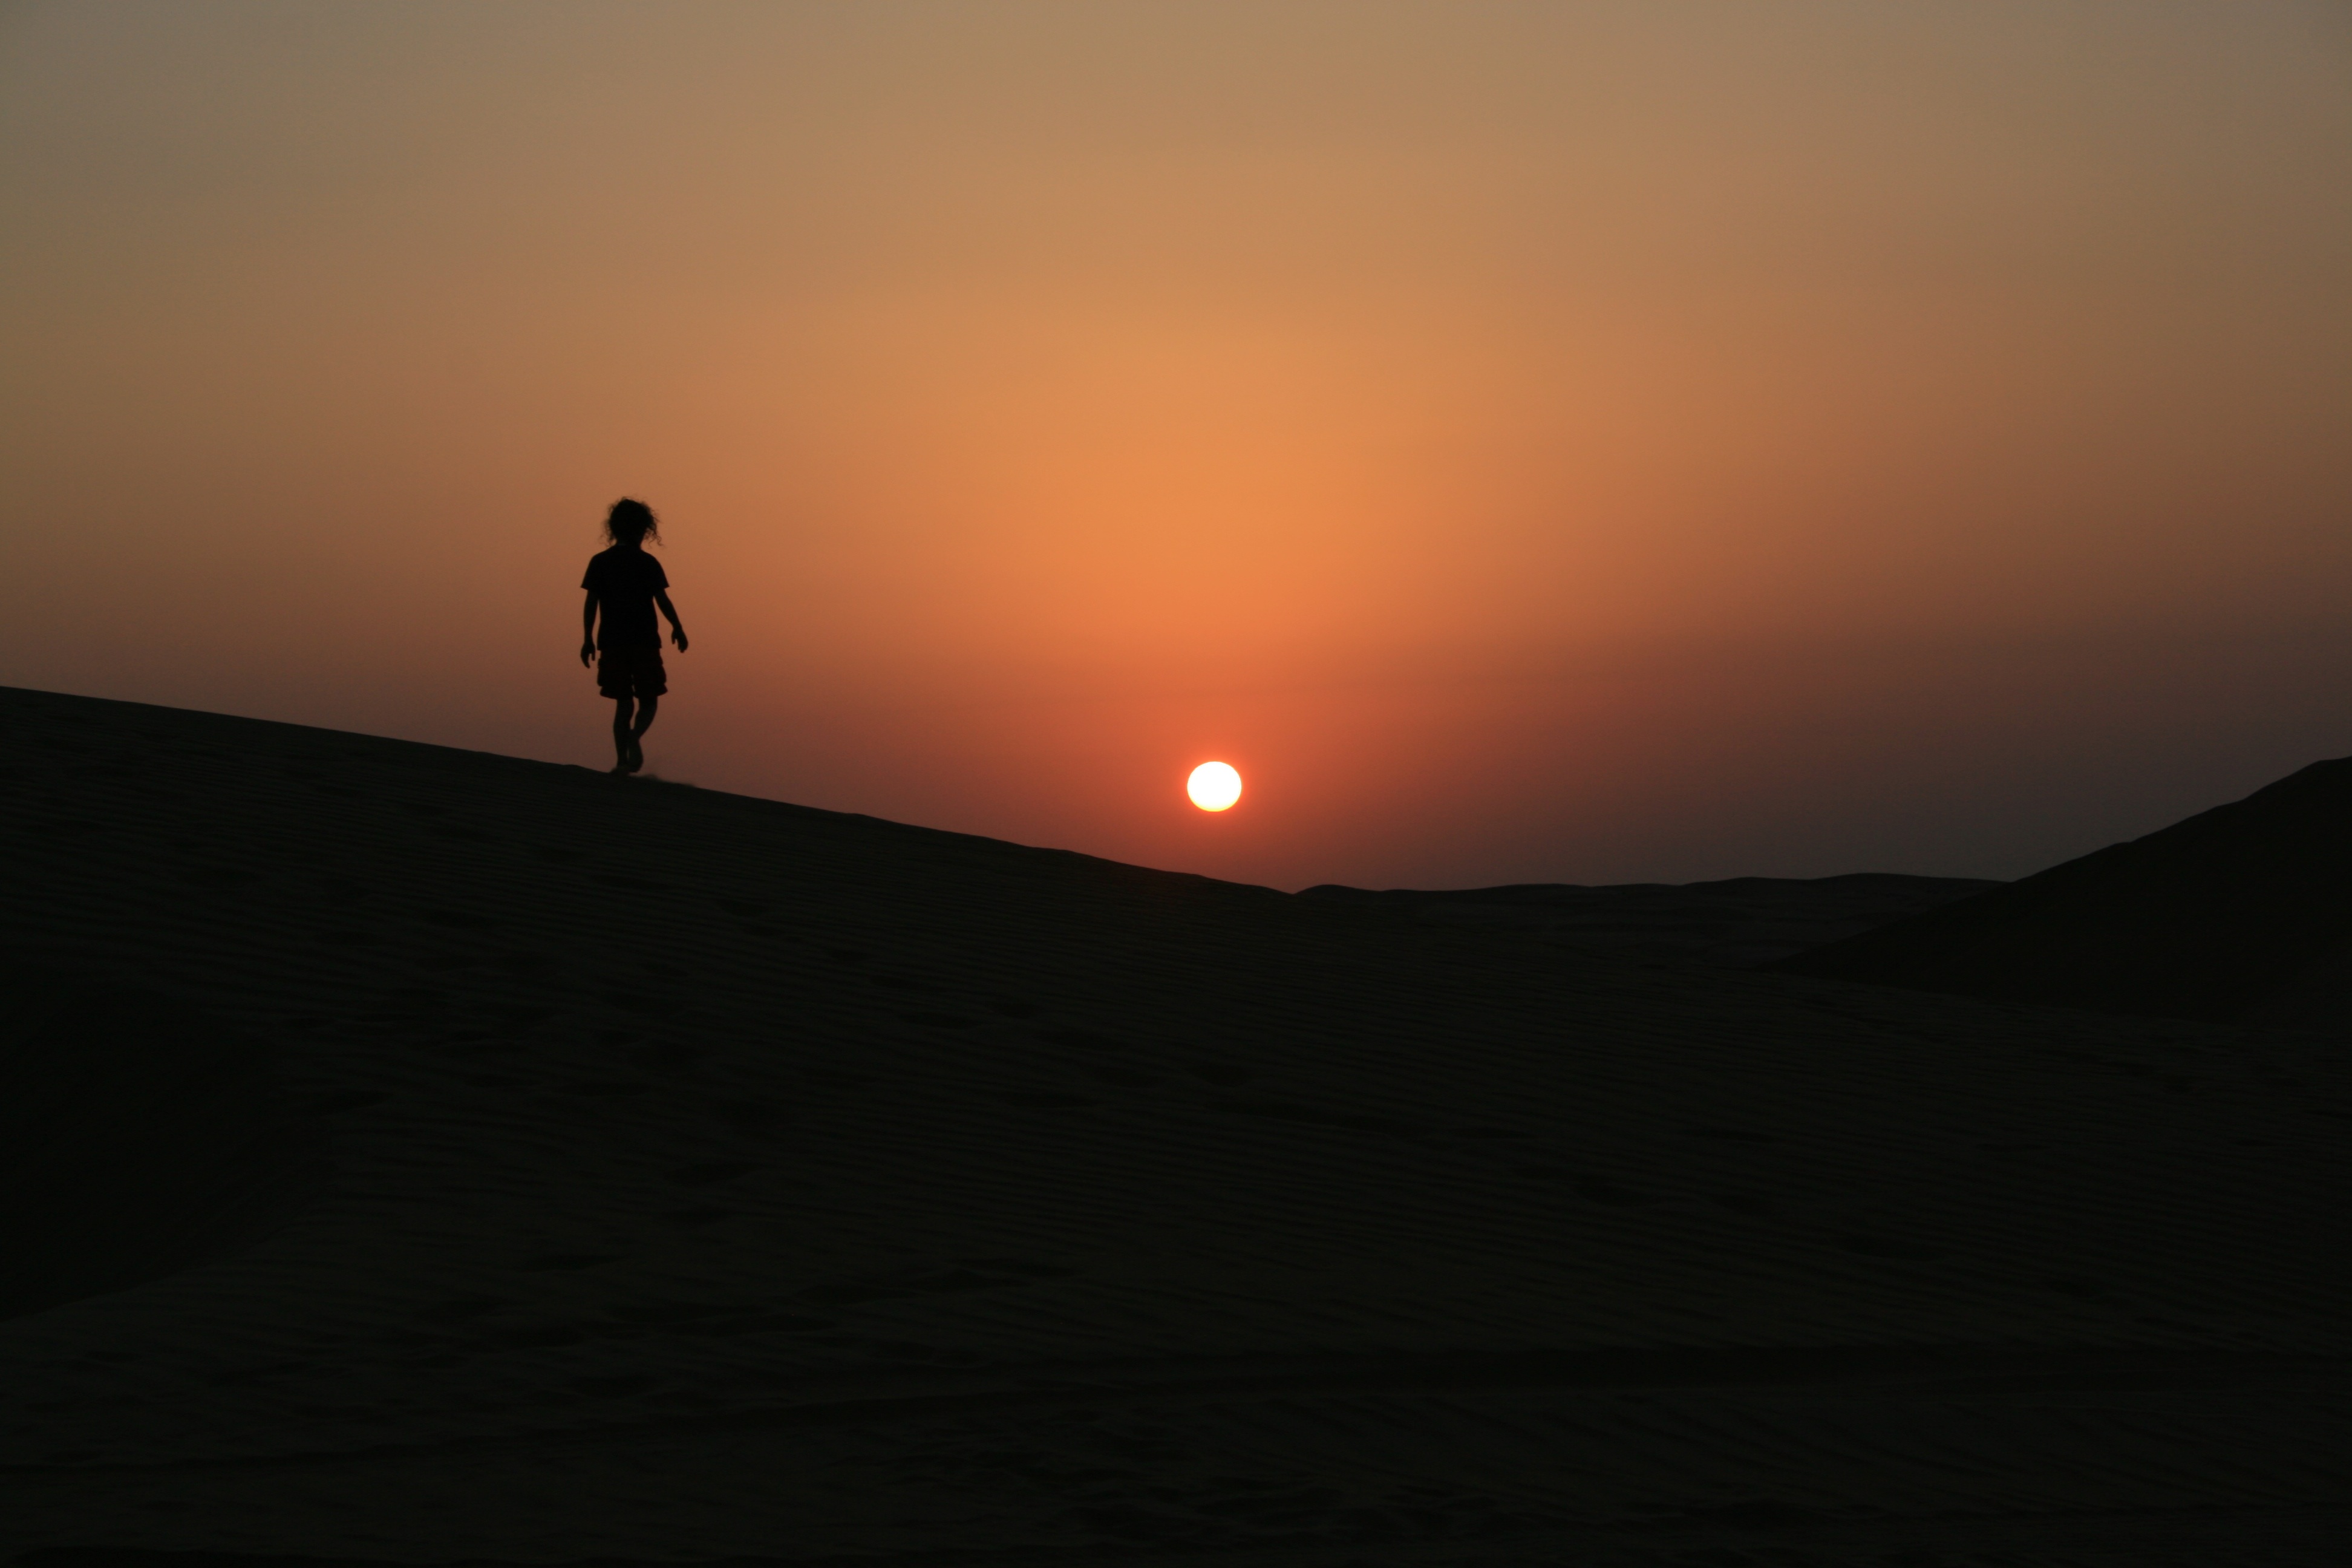
landscape, horizon, mountain, girl, sun, sunrise, sunset, morning, desert, dune, dawn, dusk, evening, oman, habitat, abendstimmung, landform, natural environment, geographical feature, atmospheric phenomenon, aeolian landform